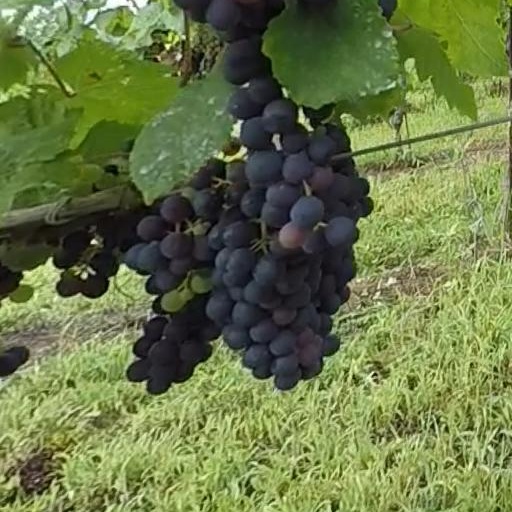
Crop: grape